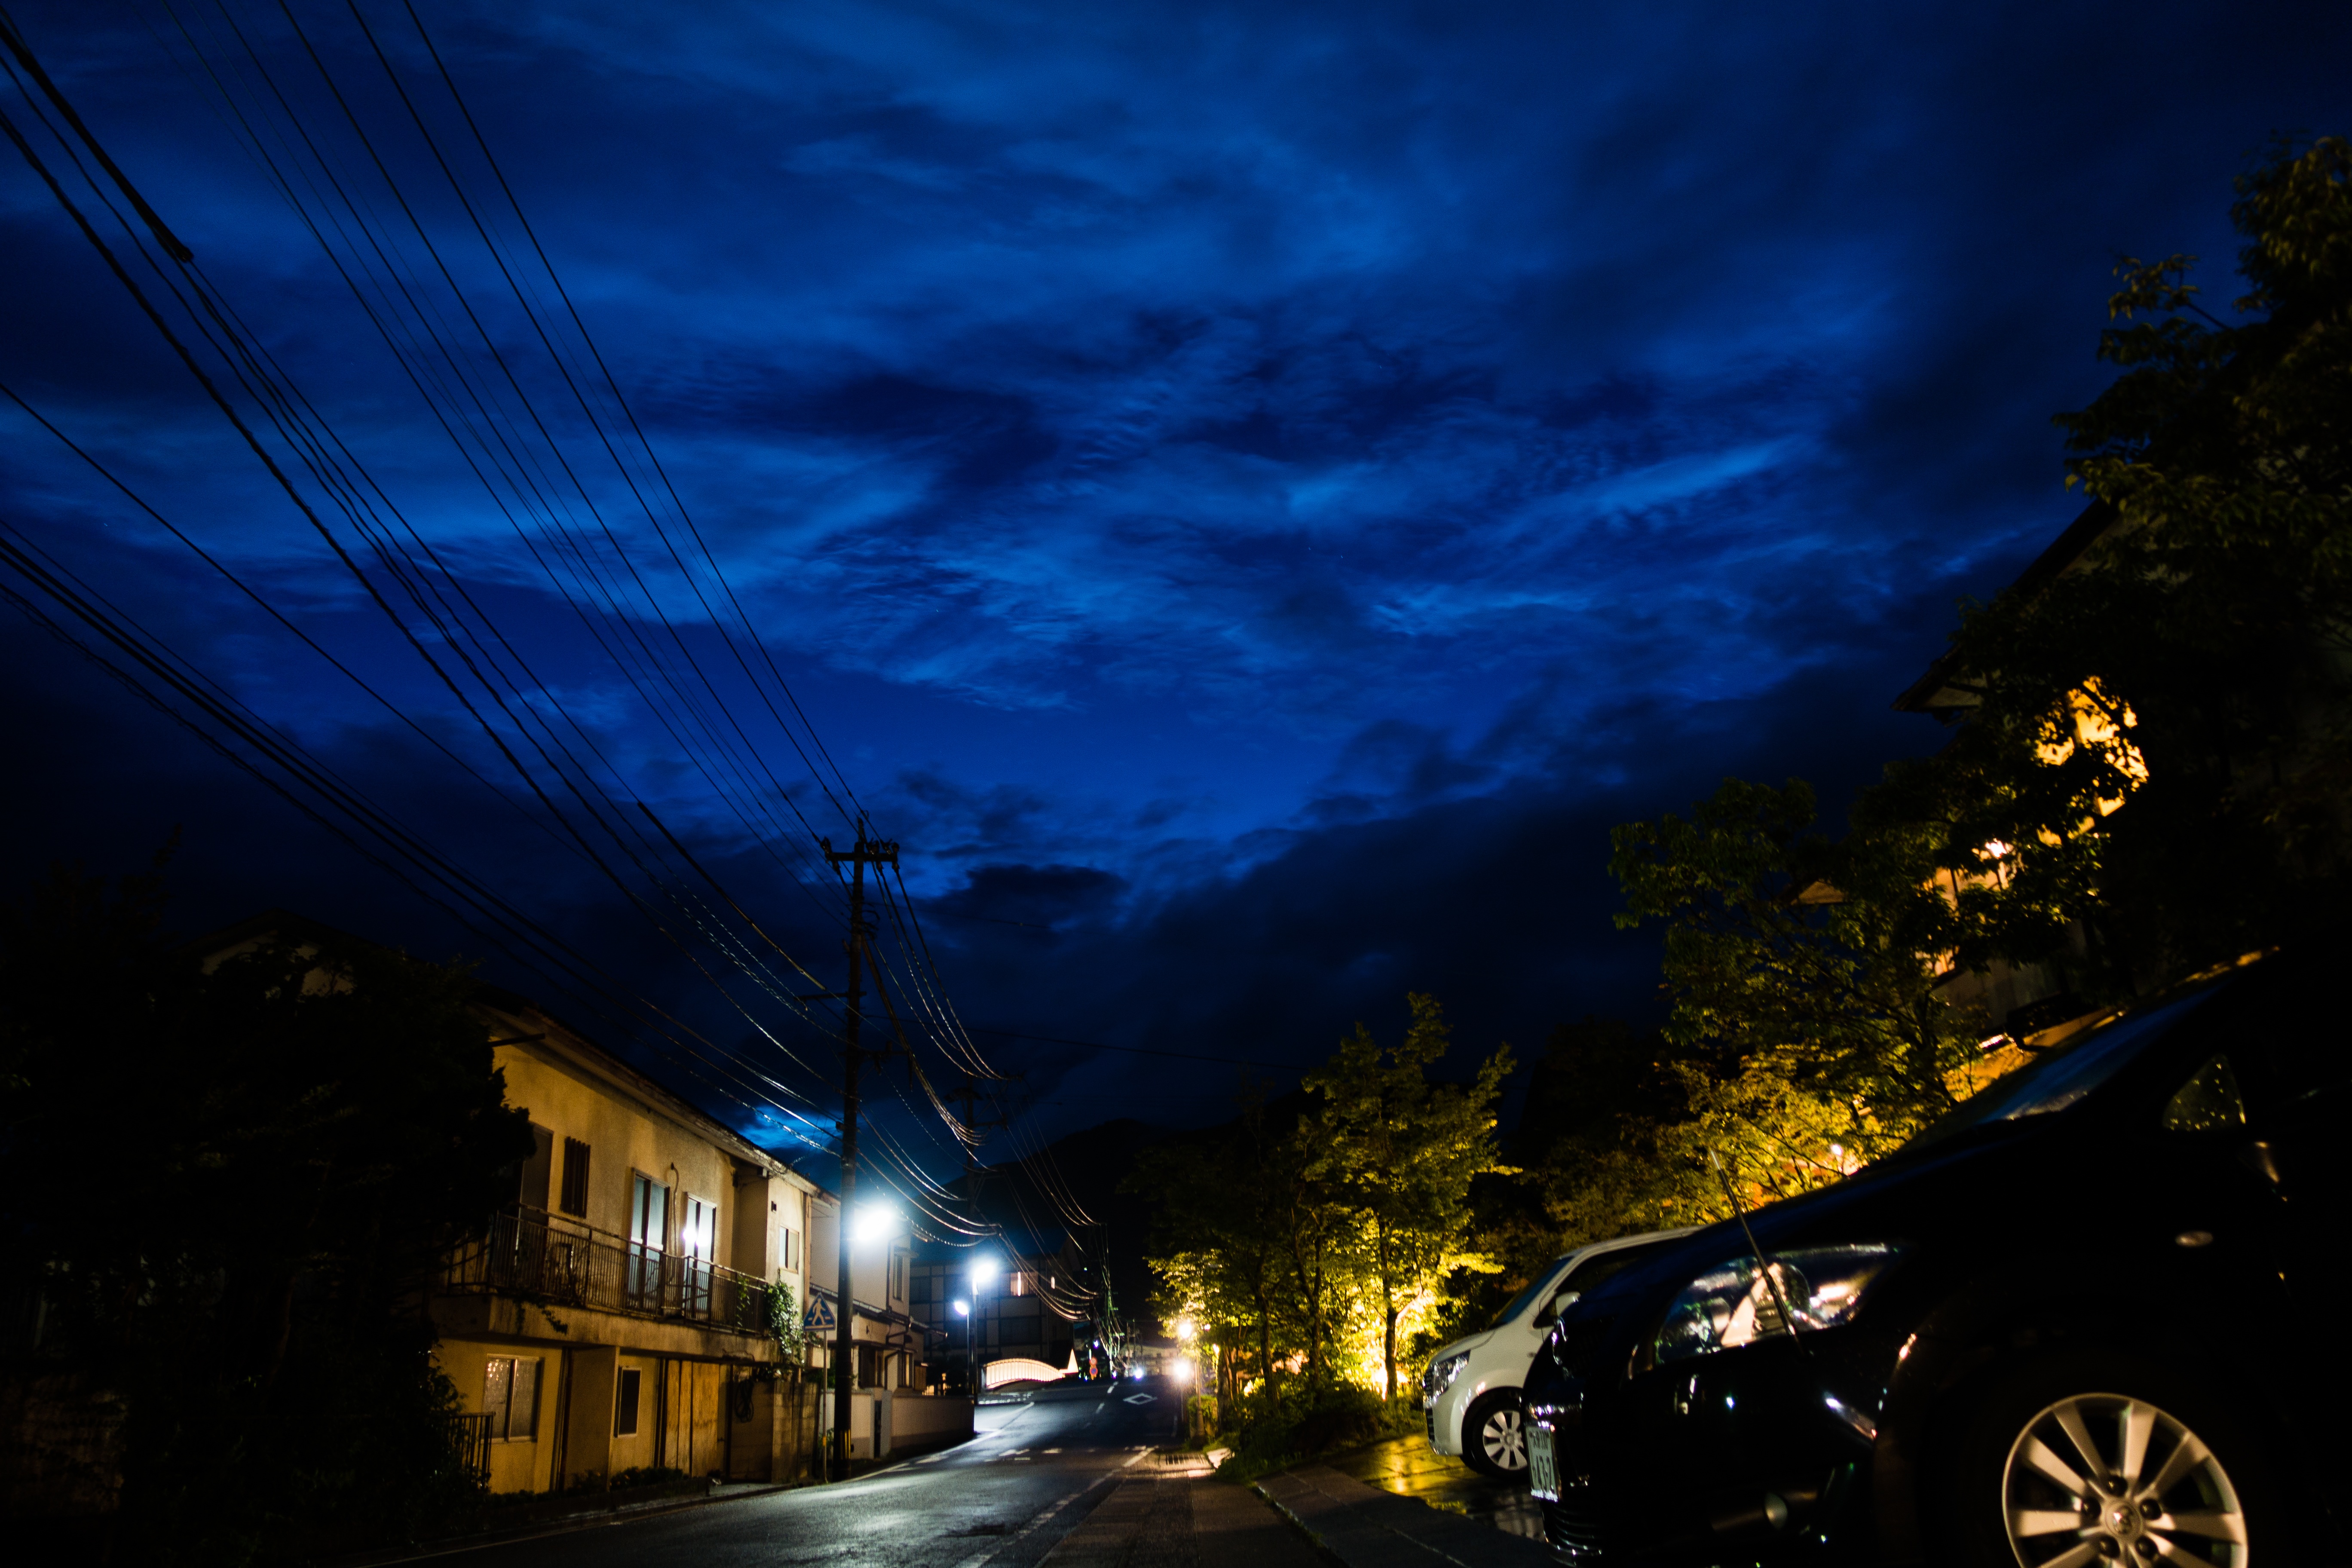
light, cloud, sky, night, sunlight, morning, dawn, atmosphere, dusk, evening, reflection, weather, darkness, moonlight, screenshot, computer wallpaper